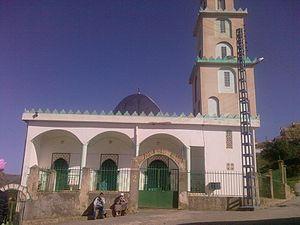
centre du village
Ait Ikhlef en arabe est l'un des plus anciens villages de la commune de Bouzeguène.